Anti-Japanese sentiment in the United States

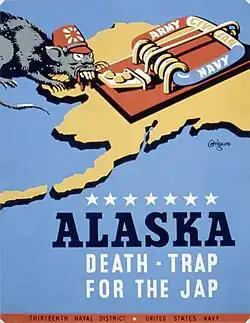
An American propaganda poster – "Death-trap for the Jap"

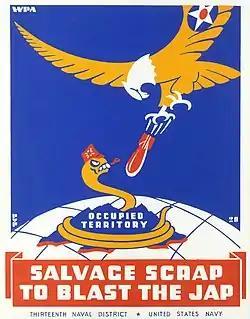
An American propaganda poster from World War II produced under the Works Progress Administration urging civilians to collect and recycle scrap metal in order to contribute to the war effort

The most profound cause of anti-Japanese sentiment outside of Asia had its beginning in the attack on Pearl Harbor, as it propelled the United States into World War II. The Americans were unified by the attack to fight against the Empire of Japan and its allies, the German Reich and the Kingdom of Italy.